Rebeca (singer)

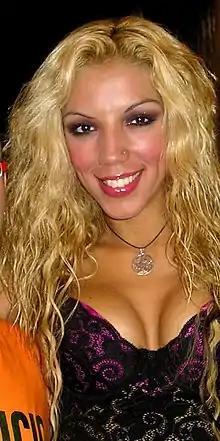
Rebeca in 2008

Rebeca Pous del Toro (born November 1, 1974, in Barcelona, known professionally as Rebeca, is a Spanish Latin pop and Eurodance singer.